STS-99

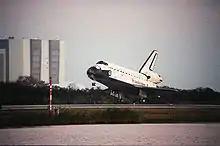
STS-99 ends as Space Shuttle "Endeavour" lands at the Shuttle Landing Facility, 22 February 2000.

Mapping proceeded fairly smoothly, but during an attitude-hold period for payload mapping during the second day of flight, it was determined that orbiter propellant usage had doubled from 0.07 to 0.15% an hour. The increase was caused by a failure of the payload cold-gas thrust system that was used to offset the gravity gradient torque of the mast. As a result of this failure, orbiter propellant was being used at a higher-than-planned rate to maintain the attitude of the vehicle. Measures to reduce the expenditure were evaluated and based on the analysis, enough propellant could be saved to complete the planned 9-day plus science mission.